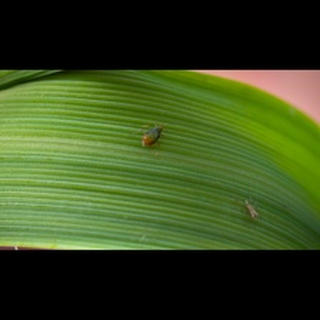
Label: wheat_aphid